Paul Davison

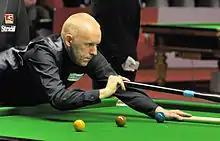
Paul Davison at 2014 German Masters

In the qualifiers for the Australian Goldfields Open Davison won his first match of the season 5–4 against Andrew Norman, making a 141 break during the match. Further wins over Peter Lines and Mark King followed to see Davison into the main draw of a ranking event for the second time in his career. In the first round he made breaks of 112 and 124 to lead Mark Davis 4–3 with his opponent requiring a snooker with one red left. Davis got the snooker on the final pink and potted the pink and black to level the match. Davison also led the deciding frame 49–10 but would ultimately lose the match 5–4. Davison defeated Gerard Greene 6–4 in the first round of the UK Championship and raced into a 3–0 second round lead against world number seven Shaun Murphy, before conceding six frames in a row to exit the event. After the match Davison said that he loved the experience and had done very little wrong in the match as Murphy's fightback was as good matchplay snooker as you could see.